Sky position (RA, Dec in degrees): 219.436, 24.266
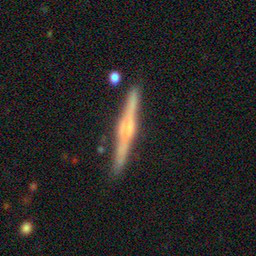
Galaxy morphology: Edge-on Galaxies with Bulge